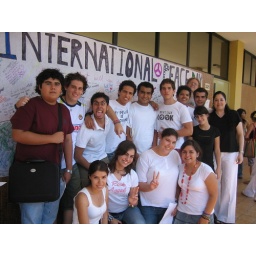
A few kids standing in front of the commitment wall